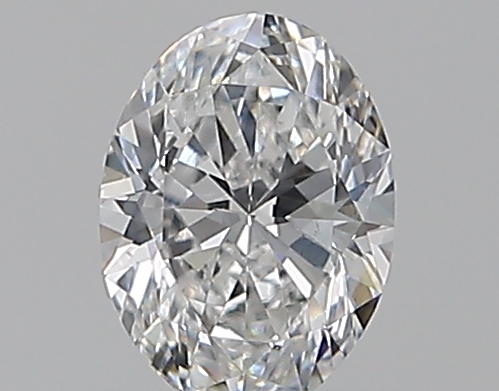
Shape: oval
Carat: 0.51
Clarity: SI1
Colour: E
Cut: EX
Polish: EX
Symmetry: VG
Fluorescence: N
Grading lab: GIA
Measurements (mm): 6.01 x 4.45 x 2.83